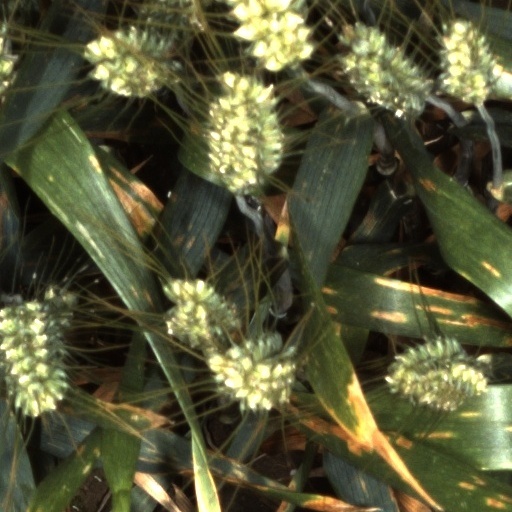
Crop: wheat